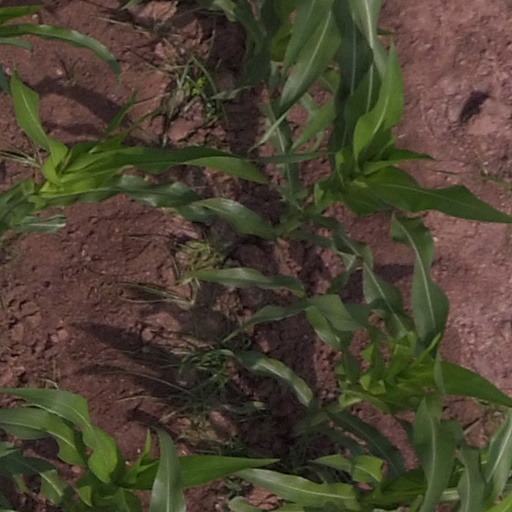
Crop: maize; corn